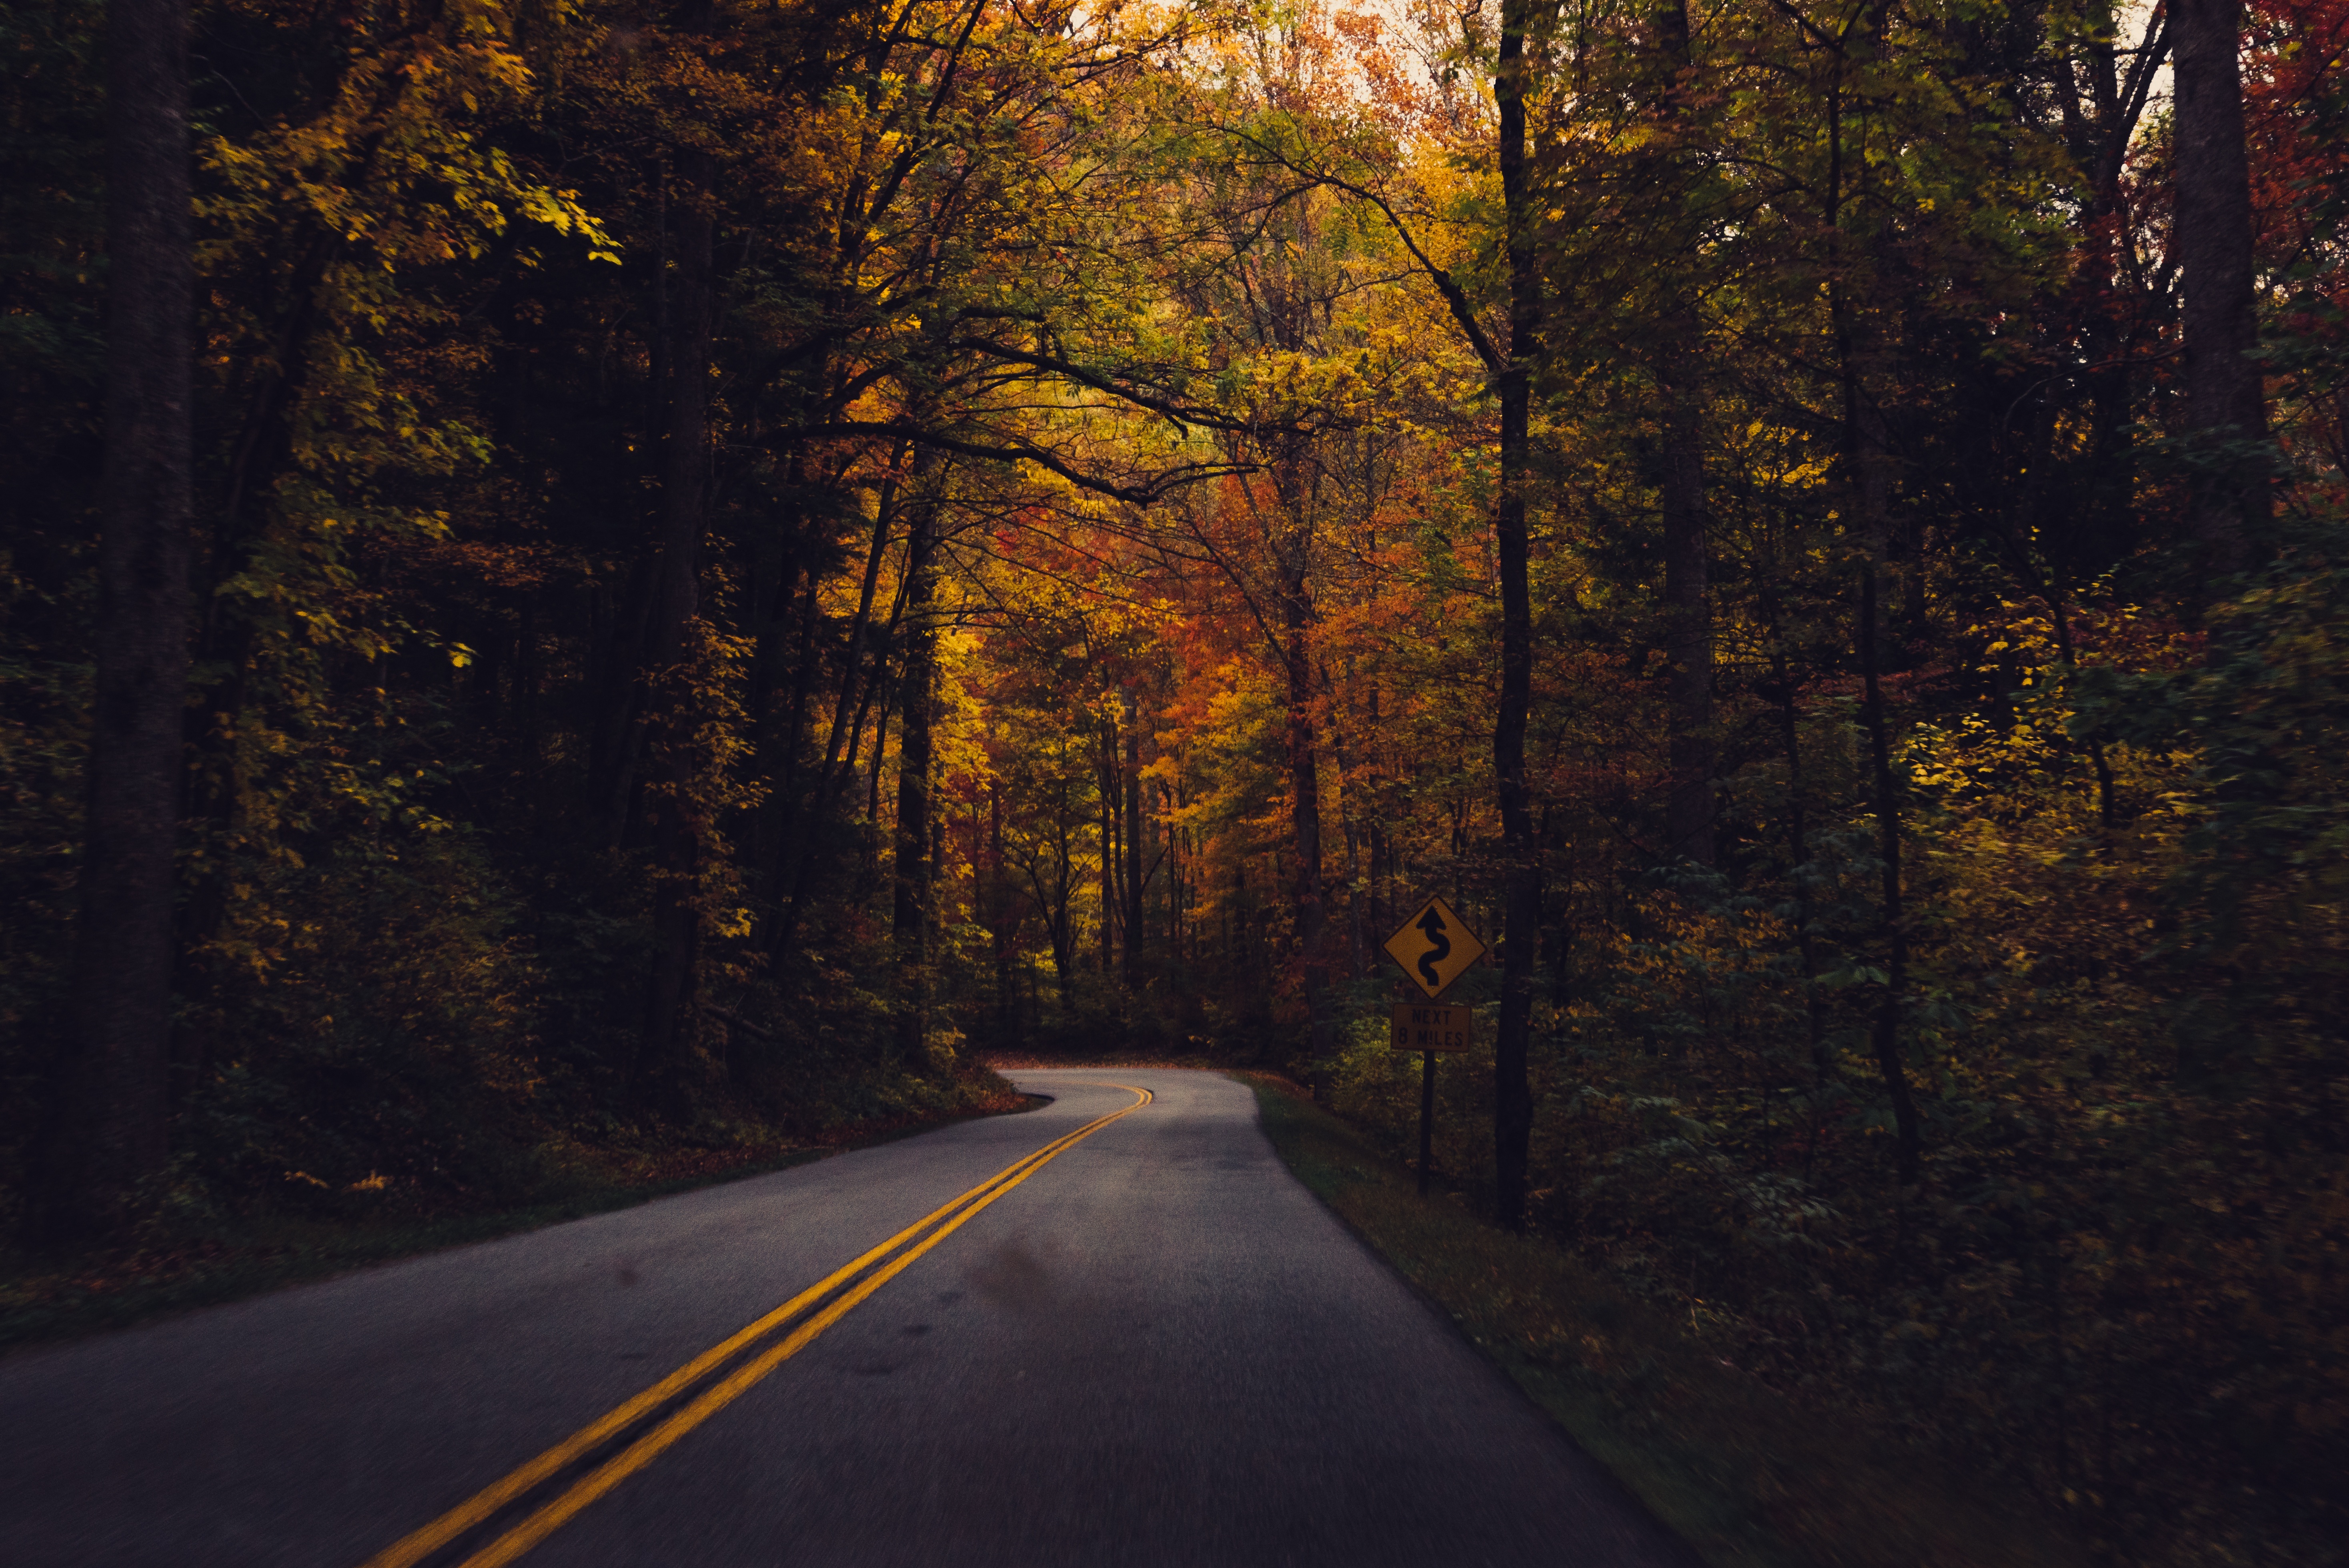
tree, habitat, nature, atmospheric phenomenon, natural environment, forest, season, leaf, light, autumn, morning, plant, darkness, sunlight, woody plant, woodland, evening